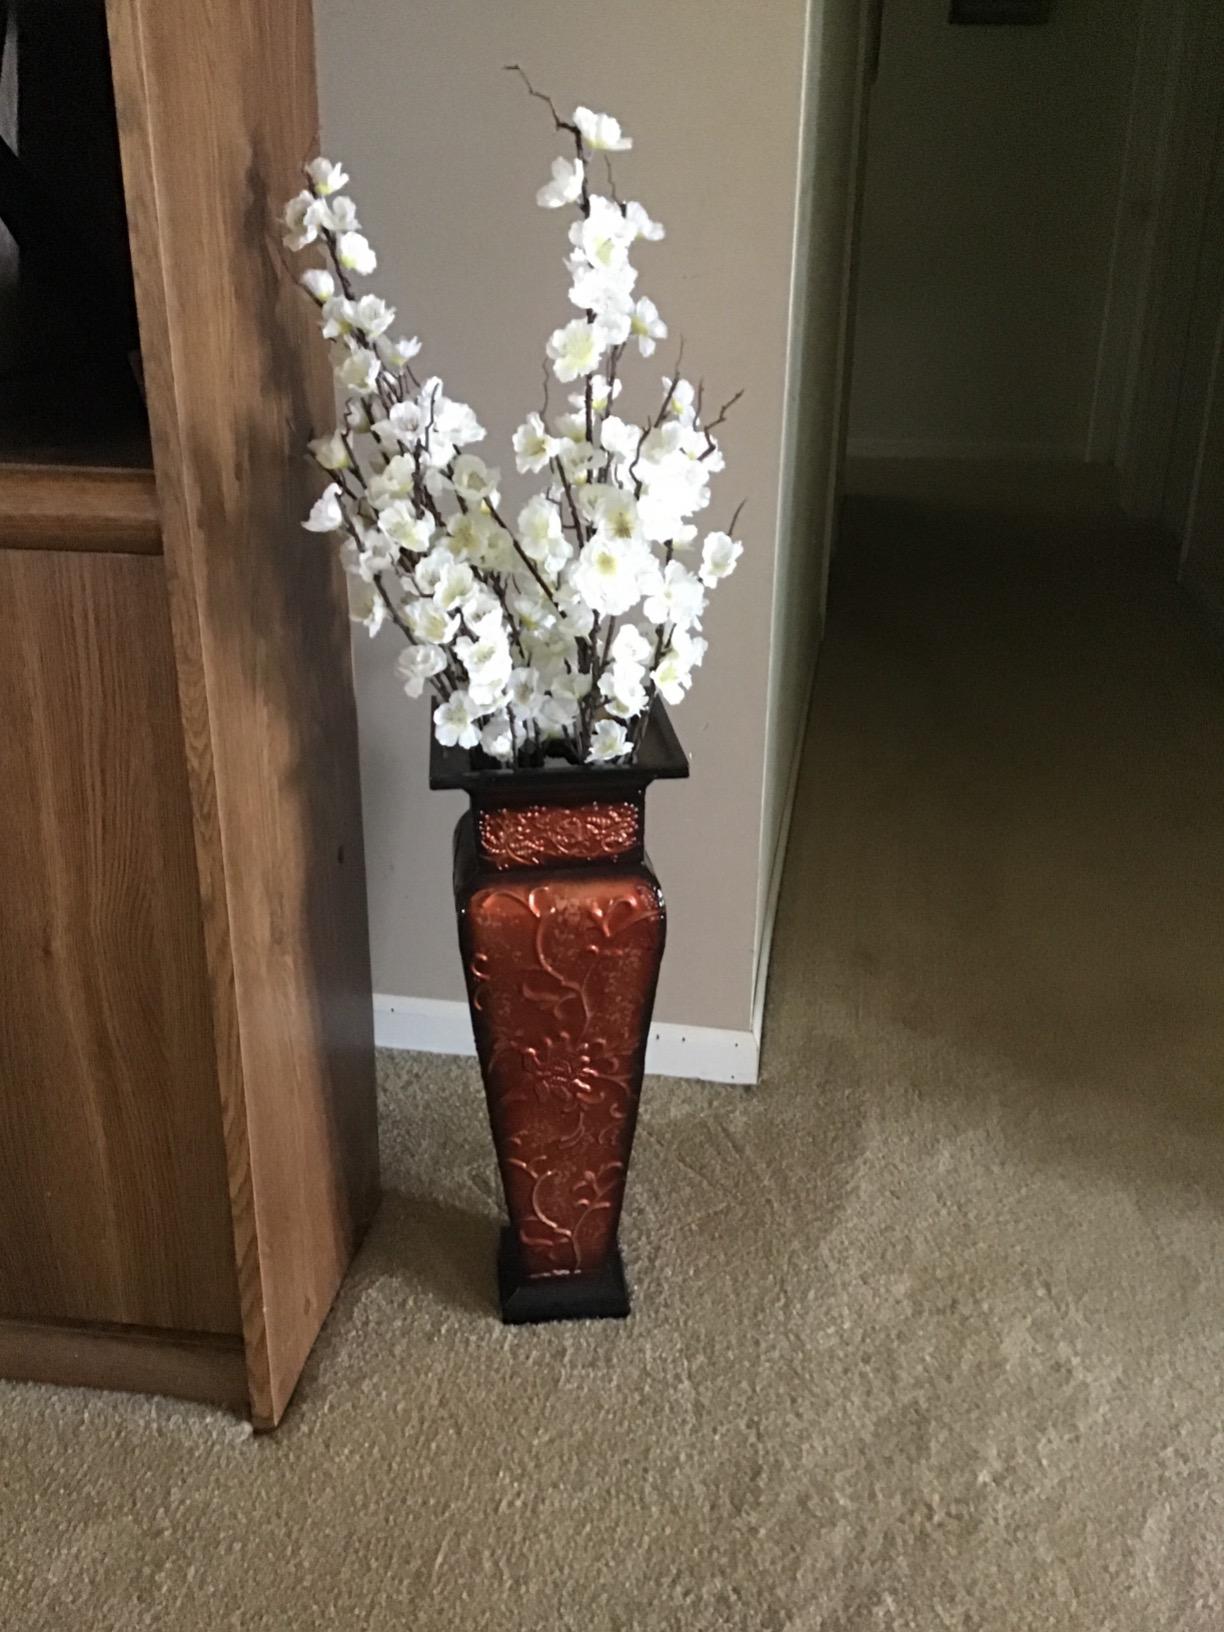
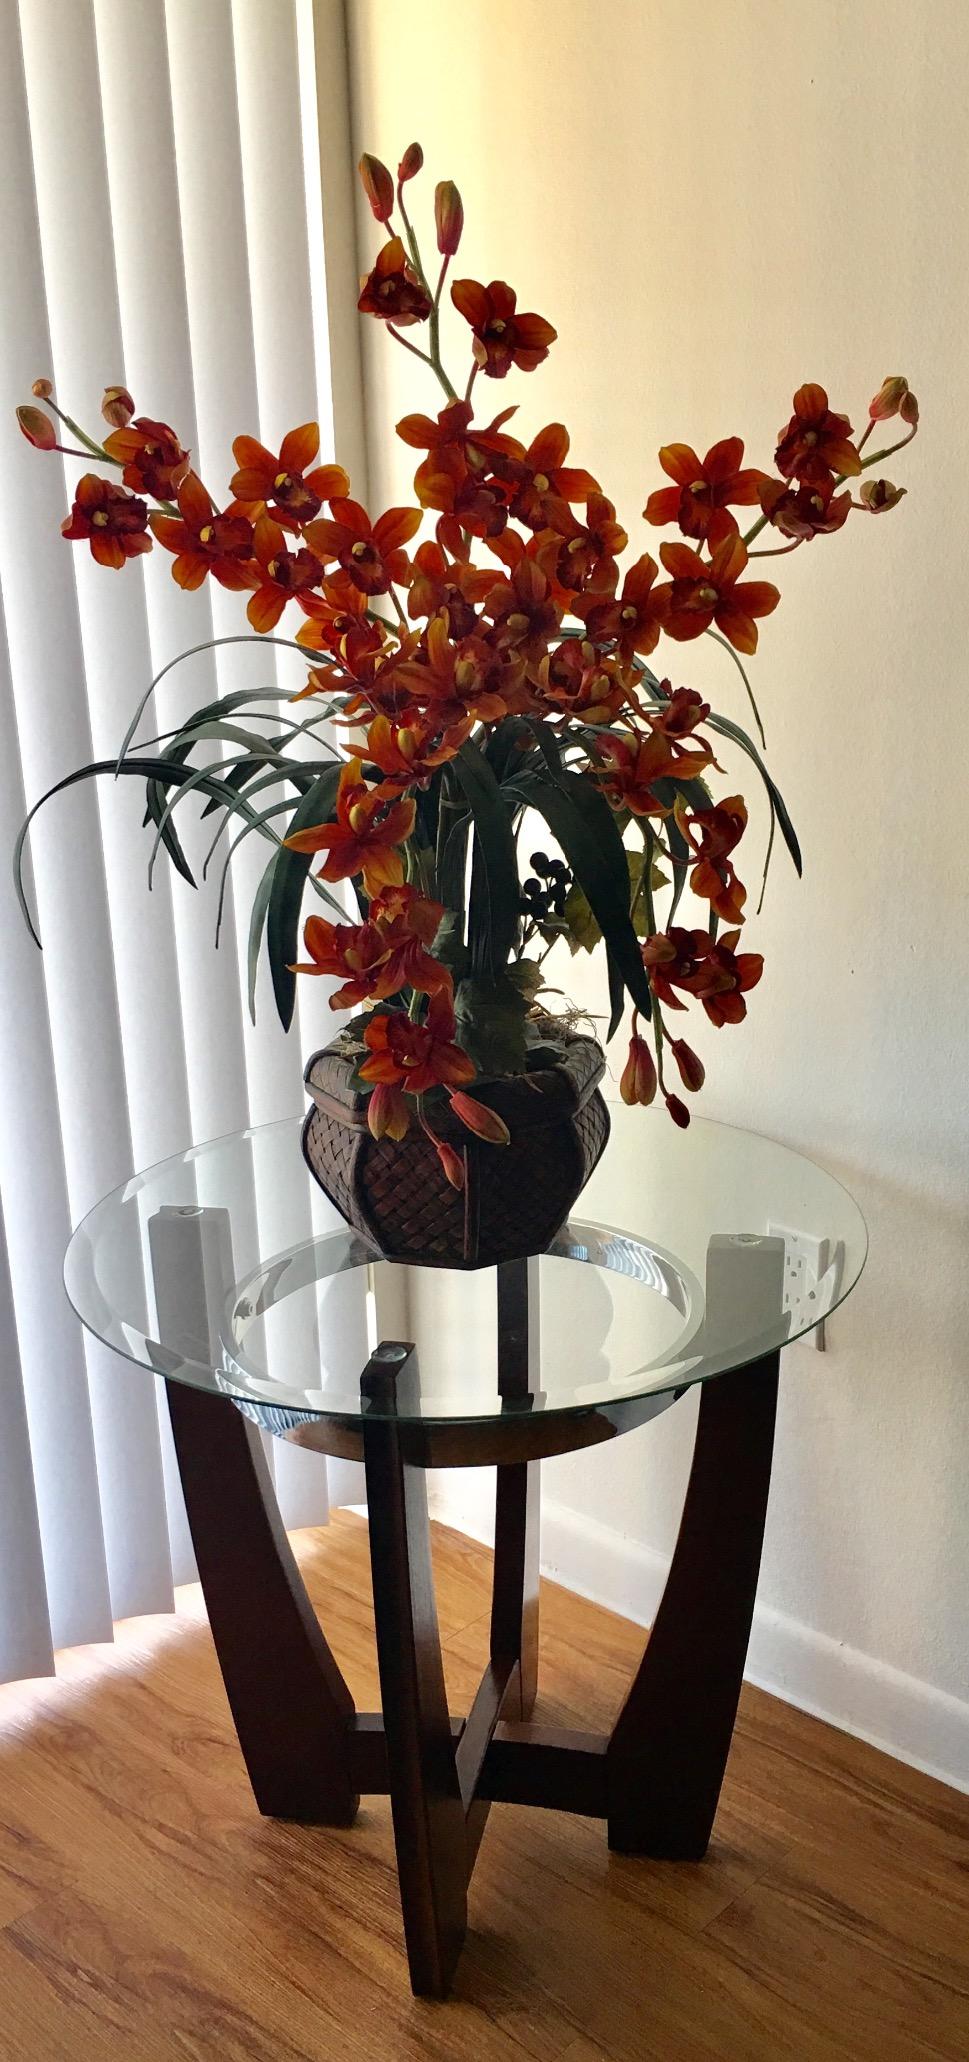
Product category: vase
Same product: no